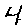
Label: 4